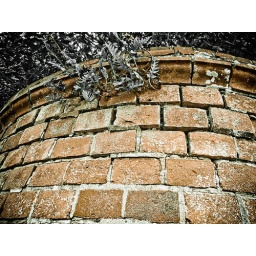
Filter effect image of a plant growing from a wall near the beach